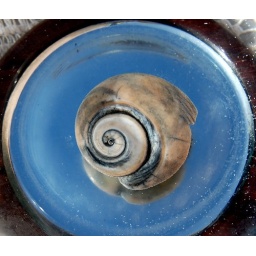
Submerged in a bowl of water, placed on a mirror under a blue sky.